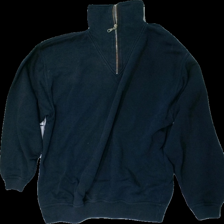
View: front
Type: Sweater
Category: Men
Brand: Not in the list
Brand text on label: McNeal
Colors: Blue
Material: 54% cotton 46% polyester
Cut: Regular, Turtle neck
Size: L
Season: All
Stains: Major
Damage: fläckar
Damage location: middle center
Damage 2 location: bottom left
Price range: <50
Recommended usage: Export
Description: blå tröja med dragkedja uppe, fläckar fram och nopprig över hela